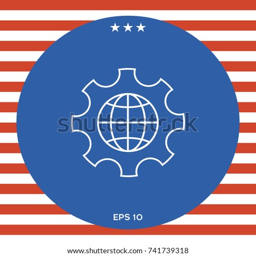
globe inside a gear or cog , setting parameters , global options - line icon